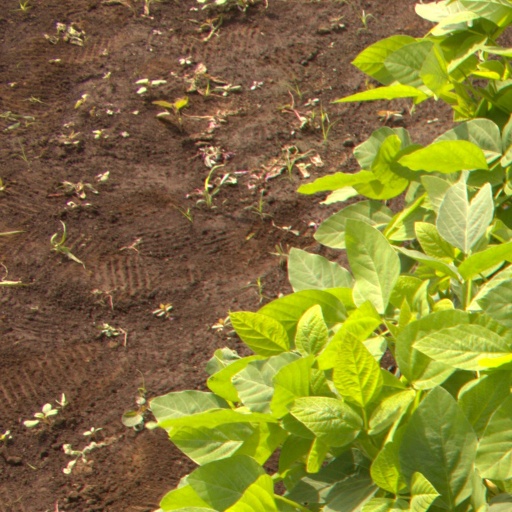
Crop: soybean